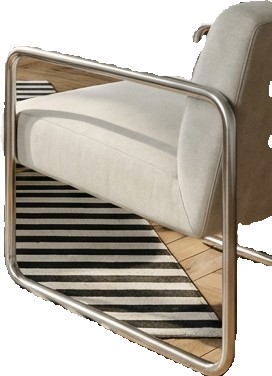
Surface category: chair